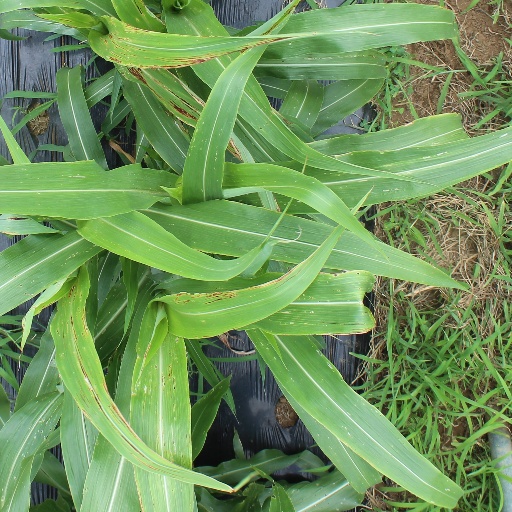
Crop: sorghum